Batman: Arkham City Lockdown

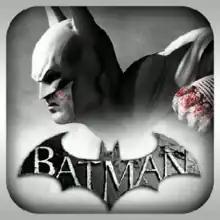

Batman: Arkham City Lockdown was a 2011 fighting video game developed by NetherRealm Studios and published by Warner Bros. Interactive Entertainment. Based on the DC Comics superhero Batman, it is a spin-off to "", and the first mobile game in the "" series. Set a few weeks before "Arkham City", "Arkham City Lockdown" follows Batman as he attempts to capture several villains who have escaped from Arkham Asylum and are causing mayhem in the streets of Gotham City. As Batman, players fight enemies using melee combat, and earn points for doing so, which can be used to upgrade Batman's stats or to unlock gadgets and alternate costumes.